Autostrada A34 (Italy)

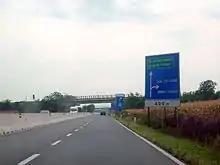
The junction towards the Autostrada A4 before the redevelopment

Since the road was not originally classified as a highway and instead as a secondary extra-urban road, the road was toll free. It had four lanes, two in each direction without an emergency lane.